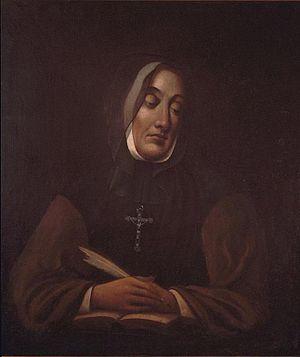
Cette liste de saints concerne les saints et les bienheureux, reconnus comme tels par l'Église catholique, ayant vécu au XVIIIᵉ siècle.
Sainte Marie-Marguerite d'Youville est une religieuse catholique, fondatrice des Sœurs de la Charité de Montréal, communément appelées Sœurs Grises. 1ʳᵉ personne née au Canada à être canonisée, elle est liturgiquement commémorée le 3 mai.
Cet article traite des événements qui se sont produits durant l'année 1771 au Canada.
Cet article traite des événements qui se sont produits durant l'année 1771 au Québec.
Voici une liste de Montréalais célèbres ou s'étant démarqués dans leur domaine de compétence, par ordre alphabétique :
Cet article traite des événements qui se sont produits durant l'année 1990 au Québec.